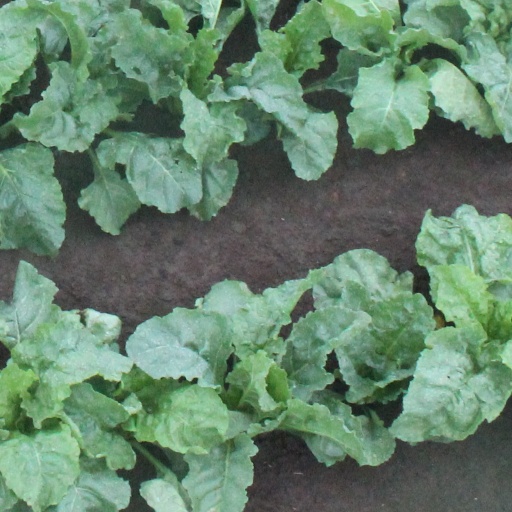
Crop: sugar beet